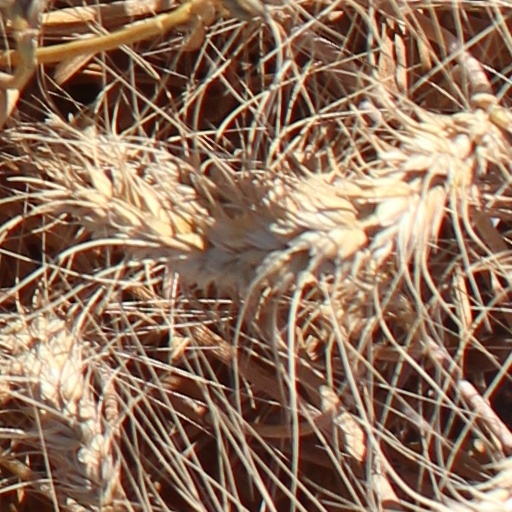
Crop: wheat